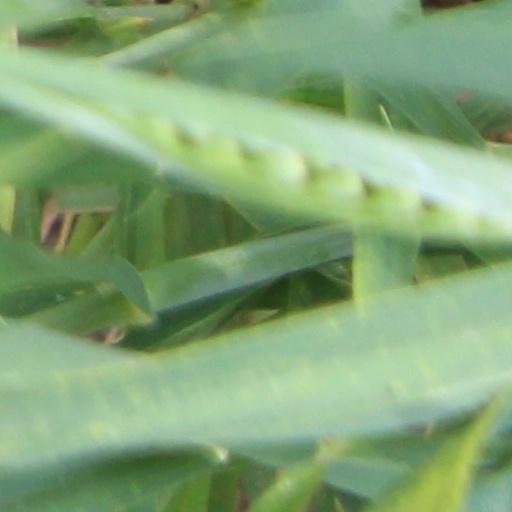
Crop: wheat